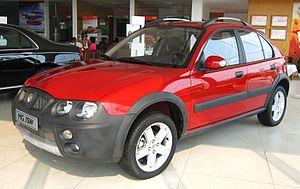
La MG3 de première génération est une automobile construite par Morris Garages entre août 2008 et 2011, sous l'égide du constructeur chinois Nanjing Automobile.